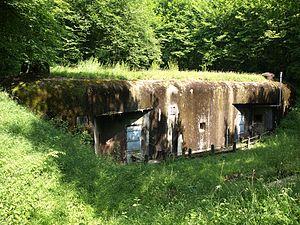
Cattenom est une commune française située dans le département de la Moselle. Située en Lorraine, la commune fait partie depuis 2016 de la région administrative Grand Est.